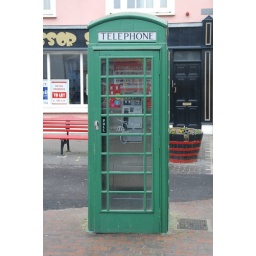
A traditional British telephone box in Kinsale, now painted green!